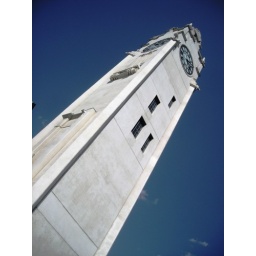
192 stairs high clock tower in Montreal